Bacon baronets of Redgrave (1611)

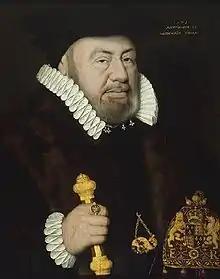
Sir Nicholas Bacon (1509–1579), ancestor of the Bacon family

The Bacon baronetcy, of Redgrave in the County of Suffolk, is the premier baronetcy in the Baronetage of England, which was created on 22 May 1611 for Nicholas Bacon, Member of Parliament for Beverley and Suffolk, and the eldest son of Sir Nicholas Bacon, a prominent Elizabethan politician. The philosopher and statesman Francis Bacon was his half-brother. Bacon was the first person to be created a baronet. As the baronetcy is the oldest extant English baronetcy, the holder is considered the Premier Baronet of England. Bacon's second son Butts Bacon was created a baronet, of Mildenhall, in his own right in 1627 .